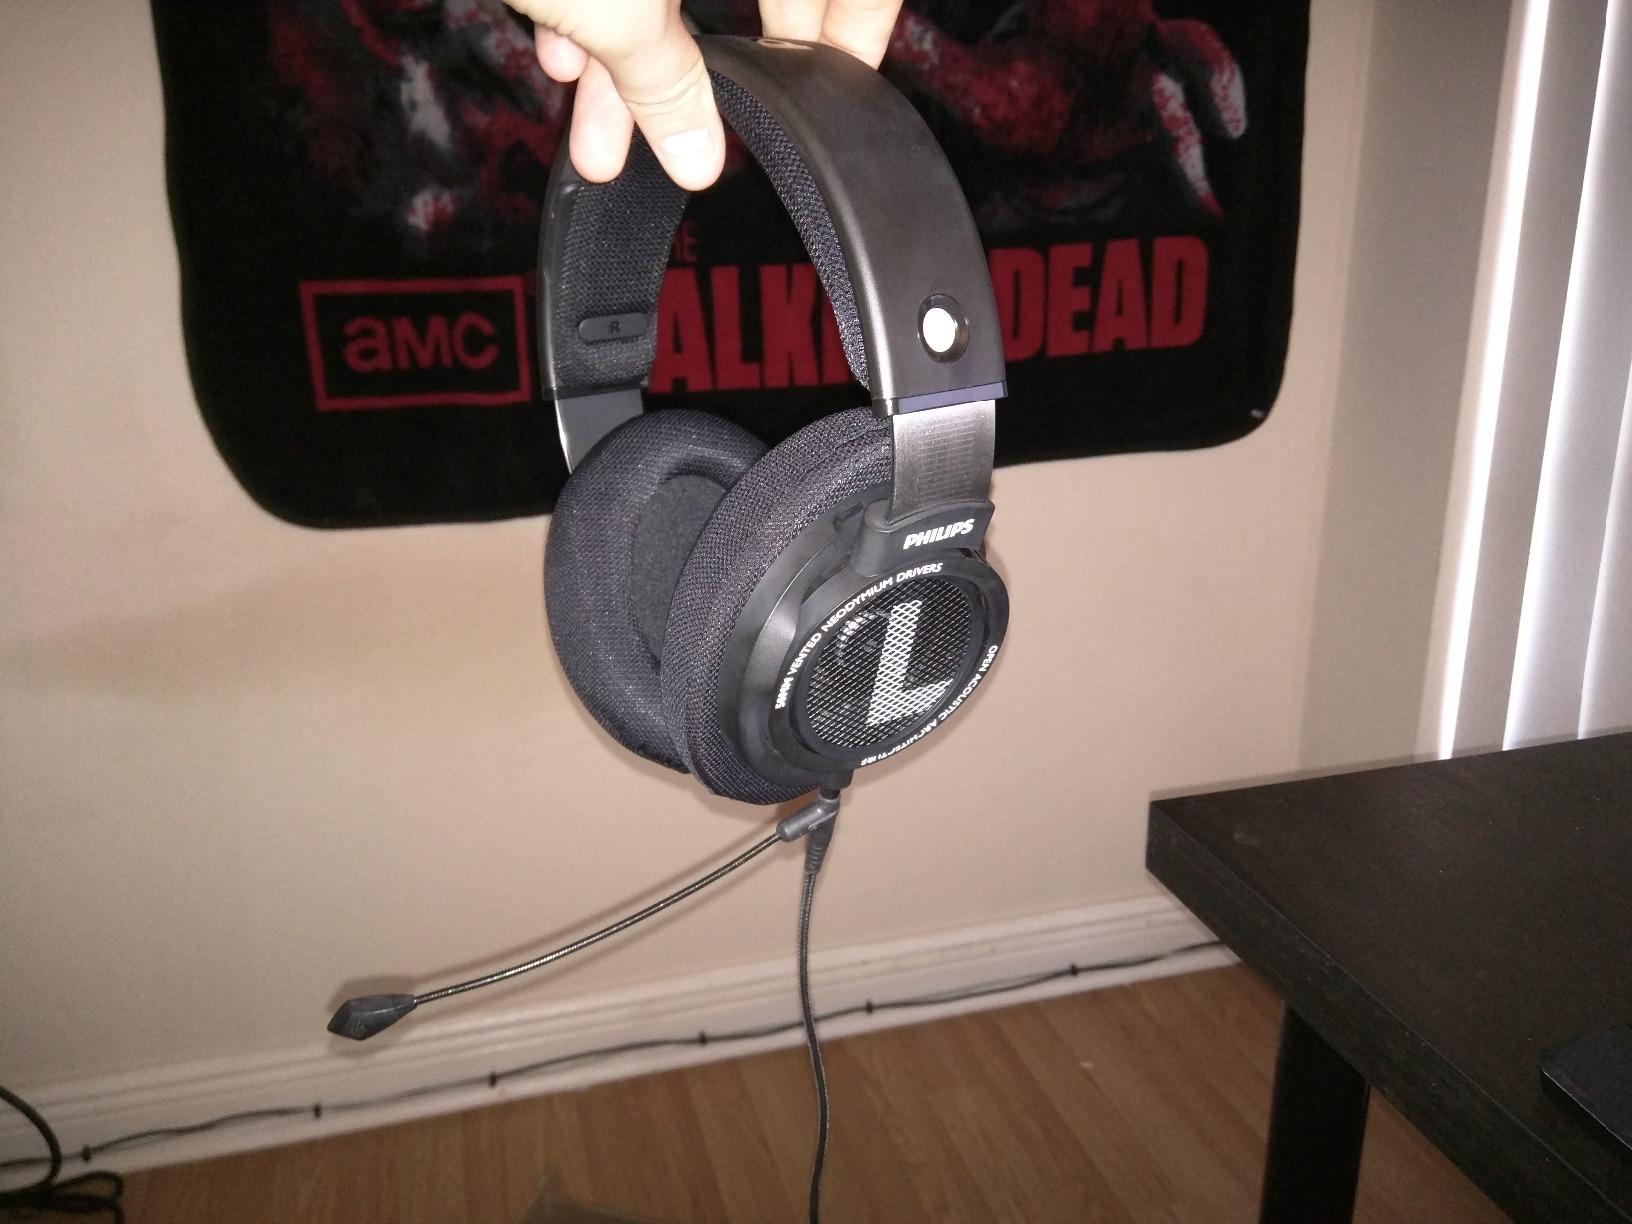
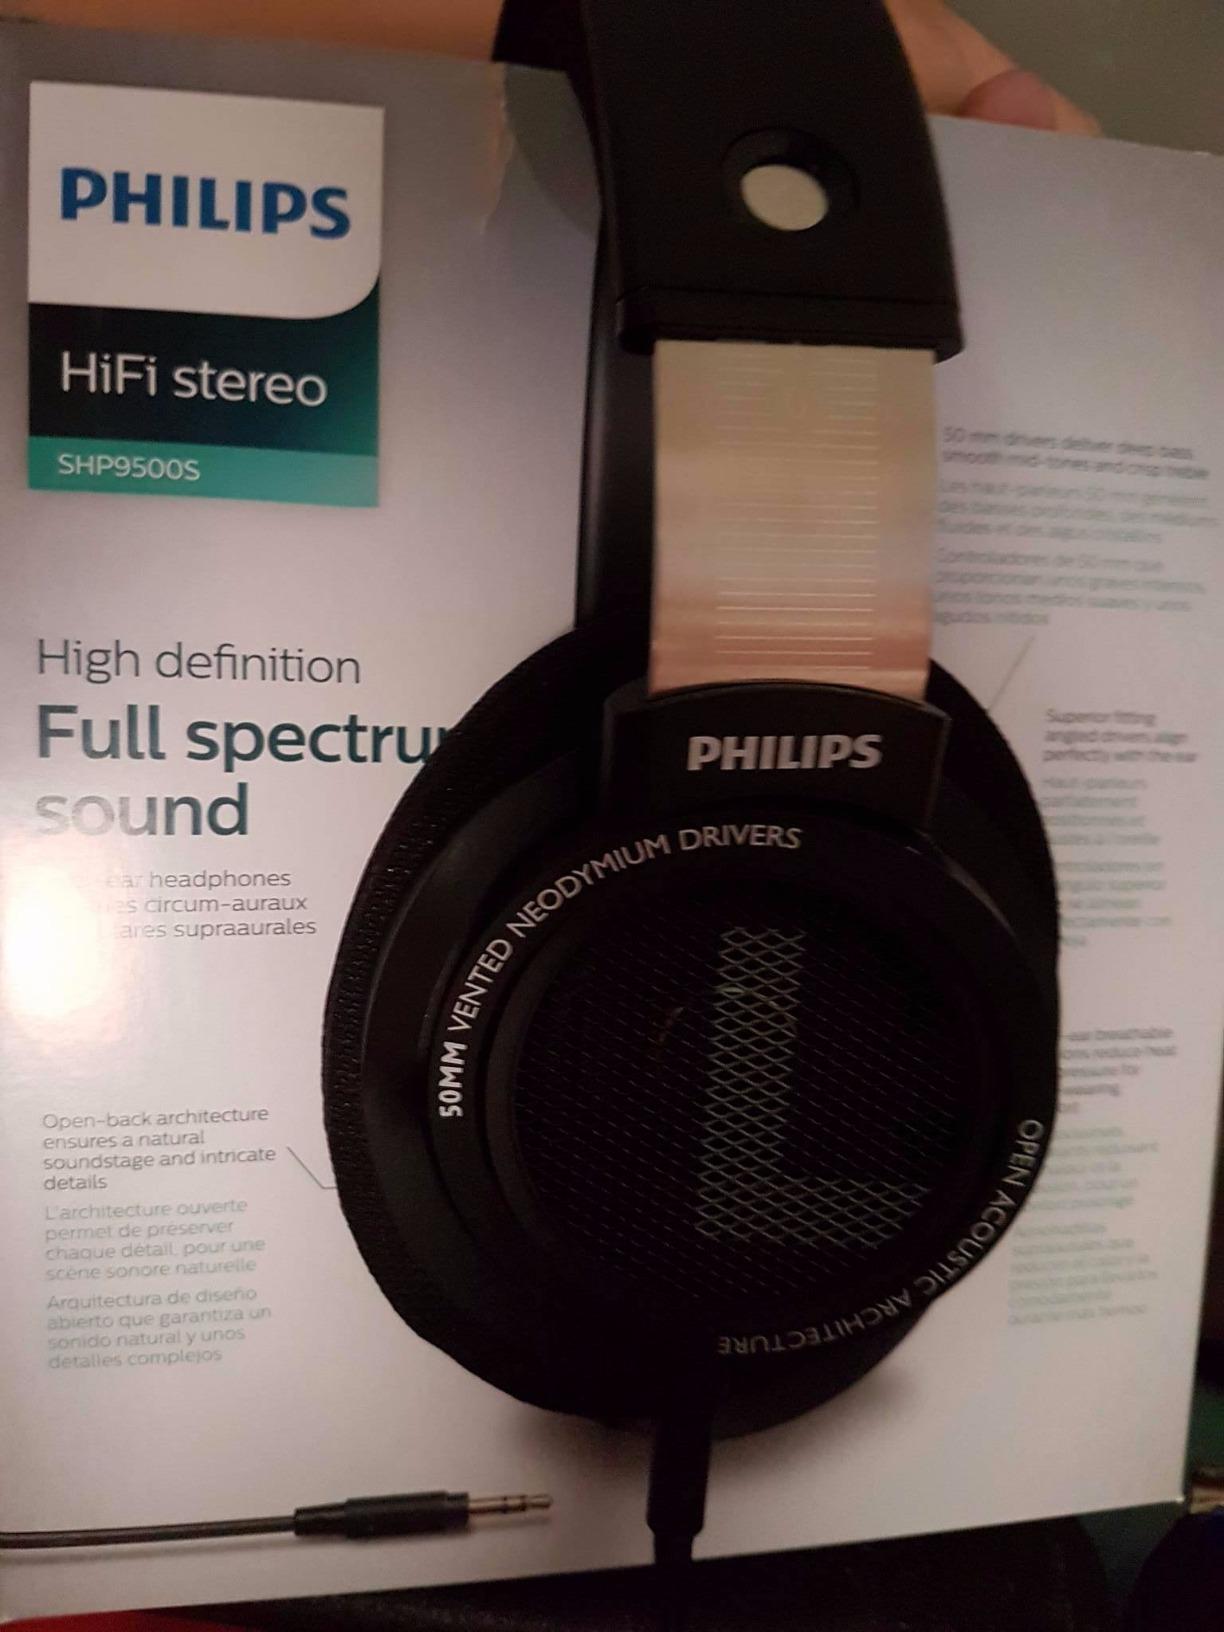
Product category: headphones
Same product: yes